Rote Hilfe

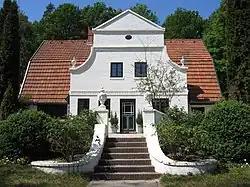
The Barkenhoff in Worpswede, 2007

The Rote Hilfe ("Red Aid") was the German affiliate of the International Red Aid. The Rote Hilfe was affiliated with the Communist Party of Germany and existed between 1924 and 1936. Its purpose was to provide help to those Communists who had been jailed or were imprisoned.